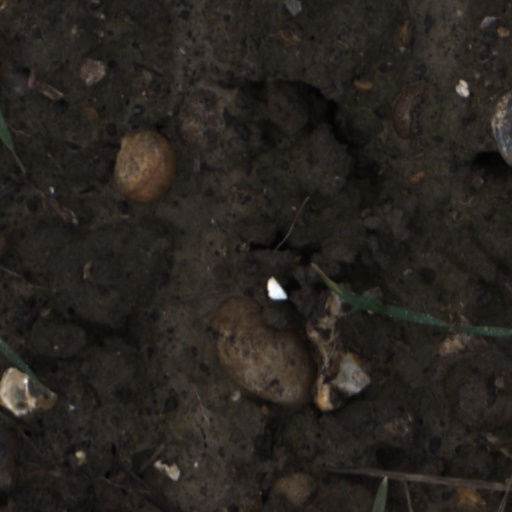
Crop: wheat